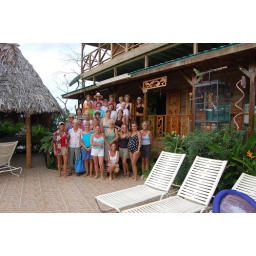
gringo girls in front of the guest house